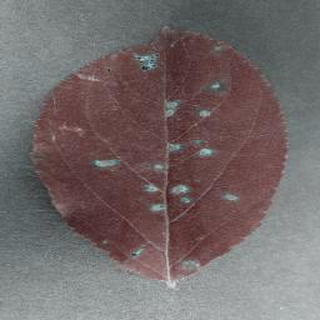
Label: apple_cedar_apple_rust